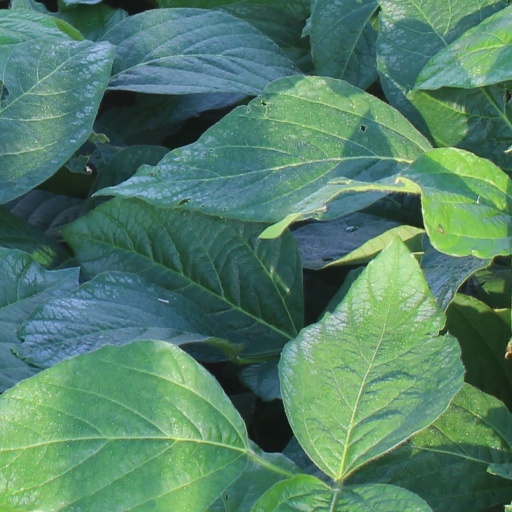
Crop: soybean